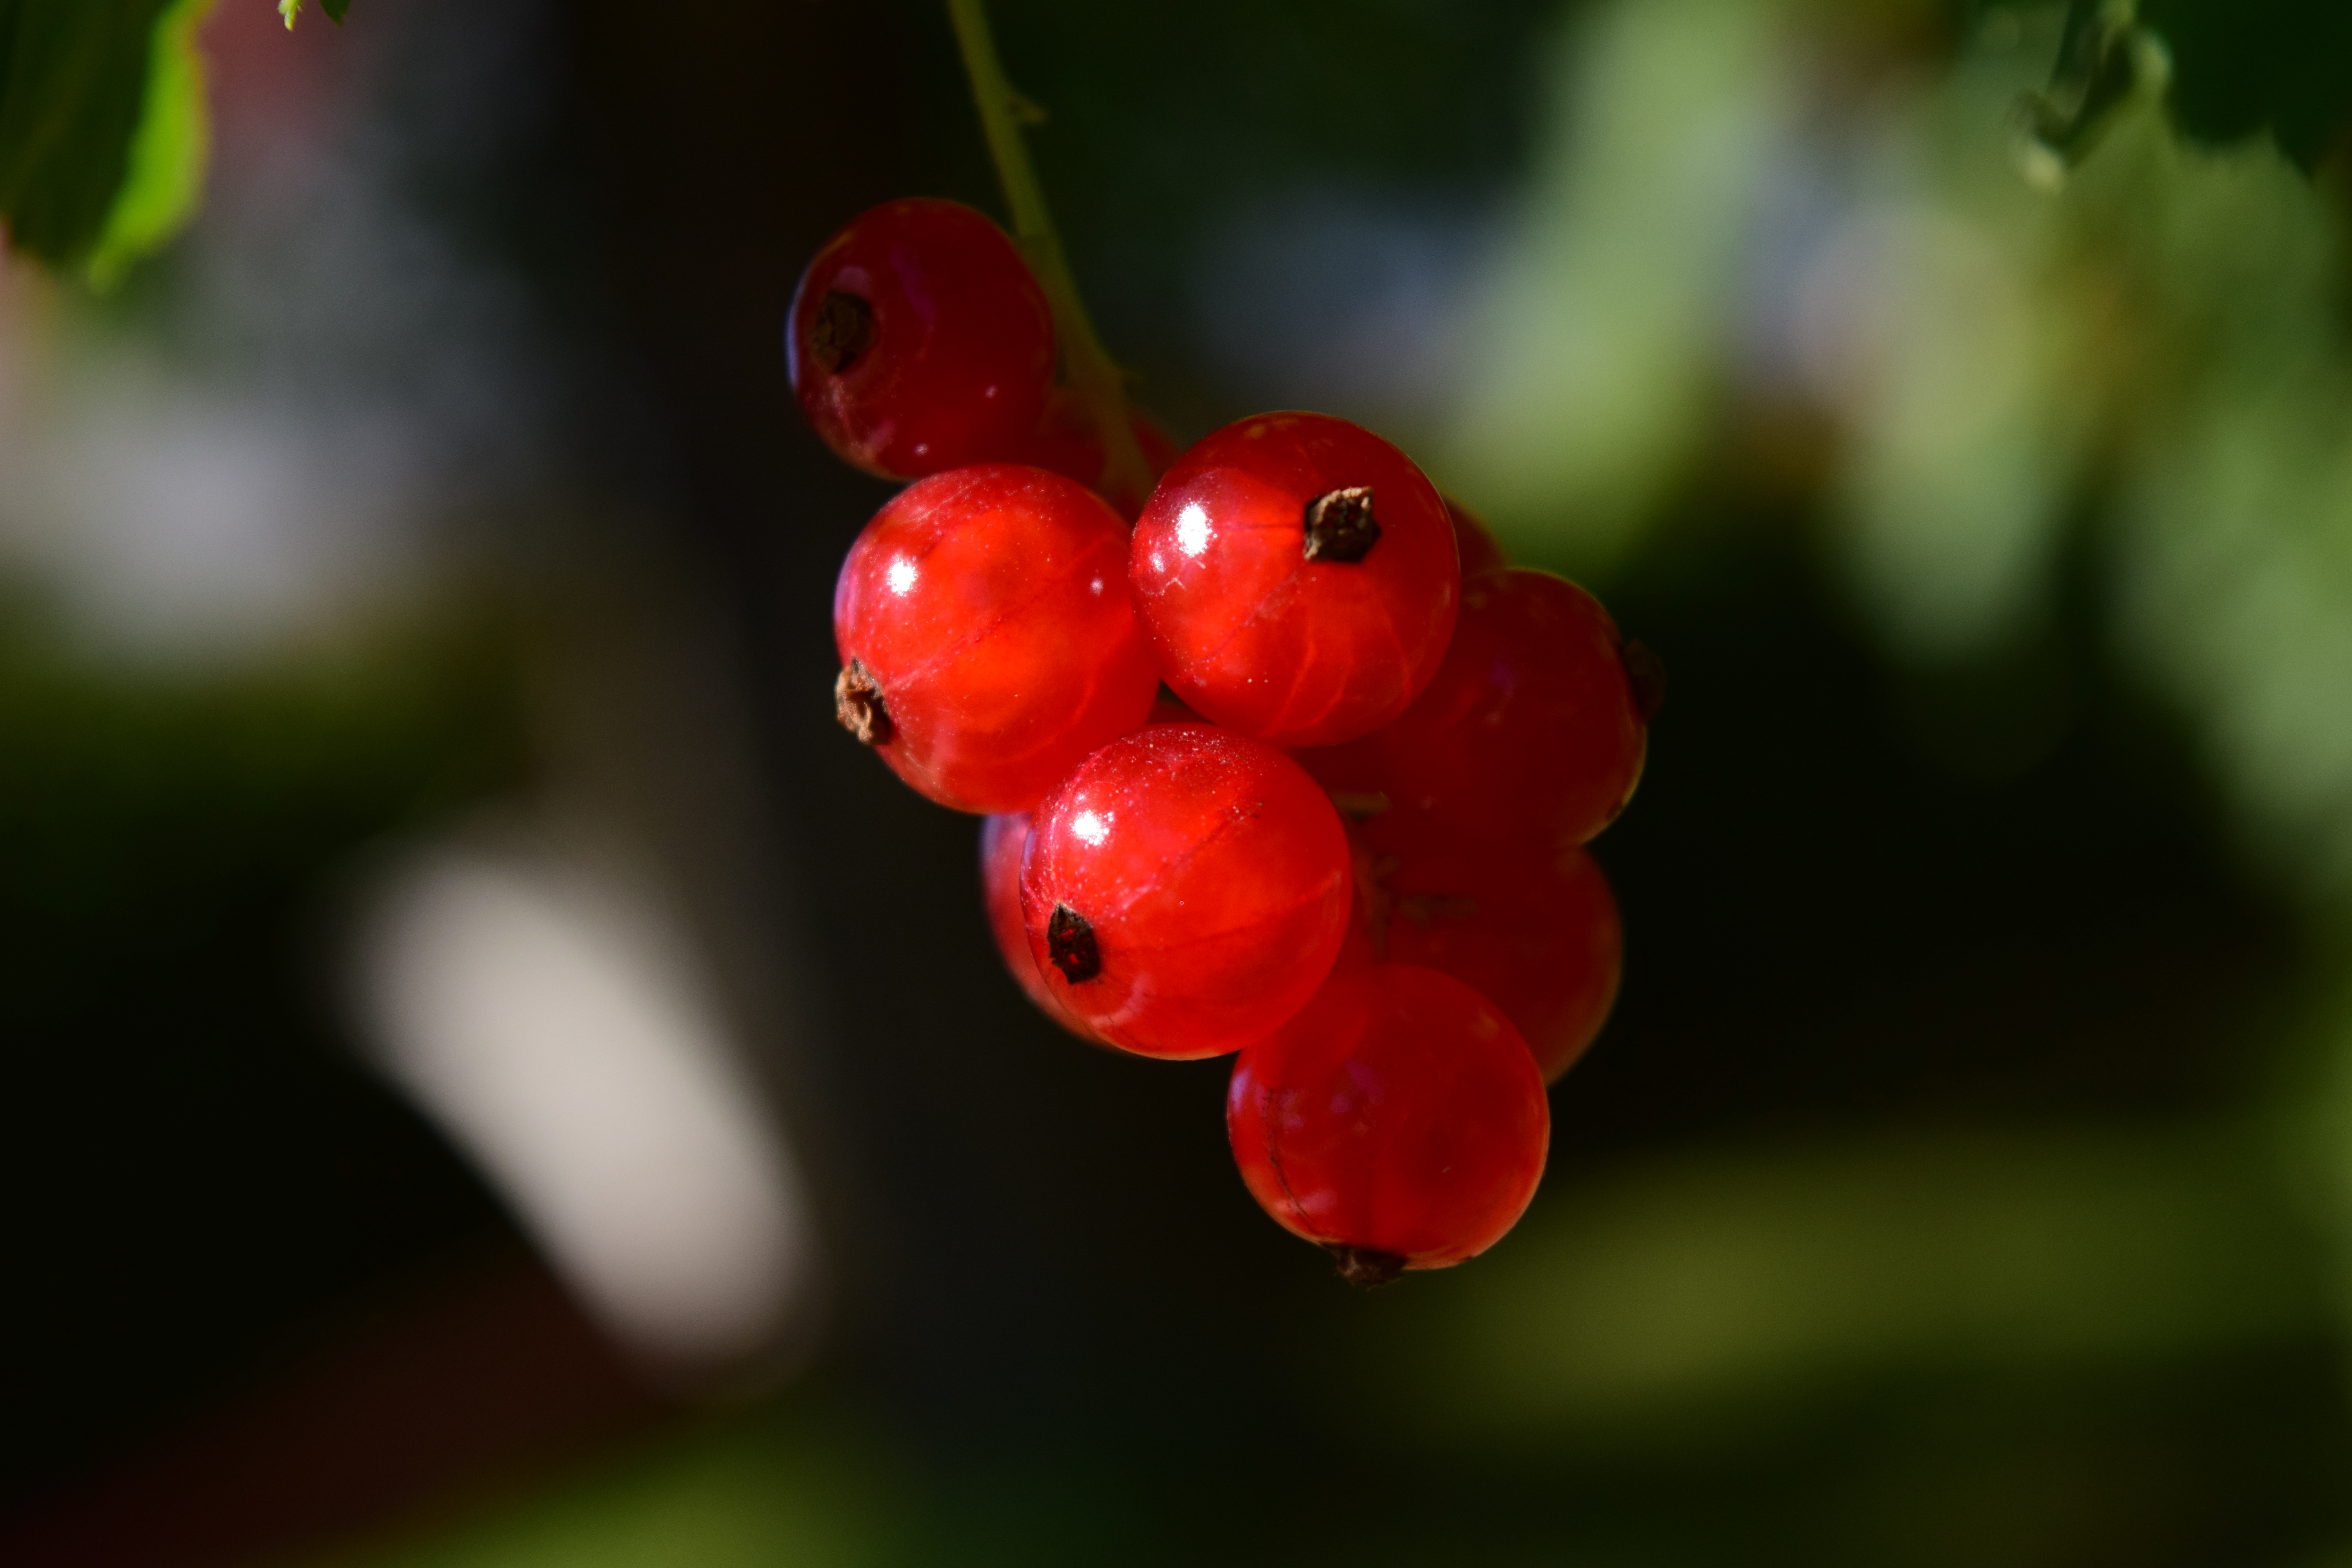
nature, branch, blossom, plant, photography, fruit, berry, sweet, leaf, flower, food, green, red, produce, garden, close, flora, delicious, close up, berries, shrub, rowan, soft fruit, sour, rose hip, macro photography, flowering plant, currant, currants, red currant, land plant